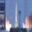
Label: rocket